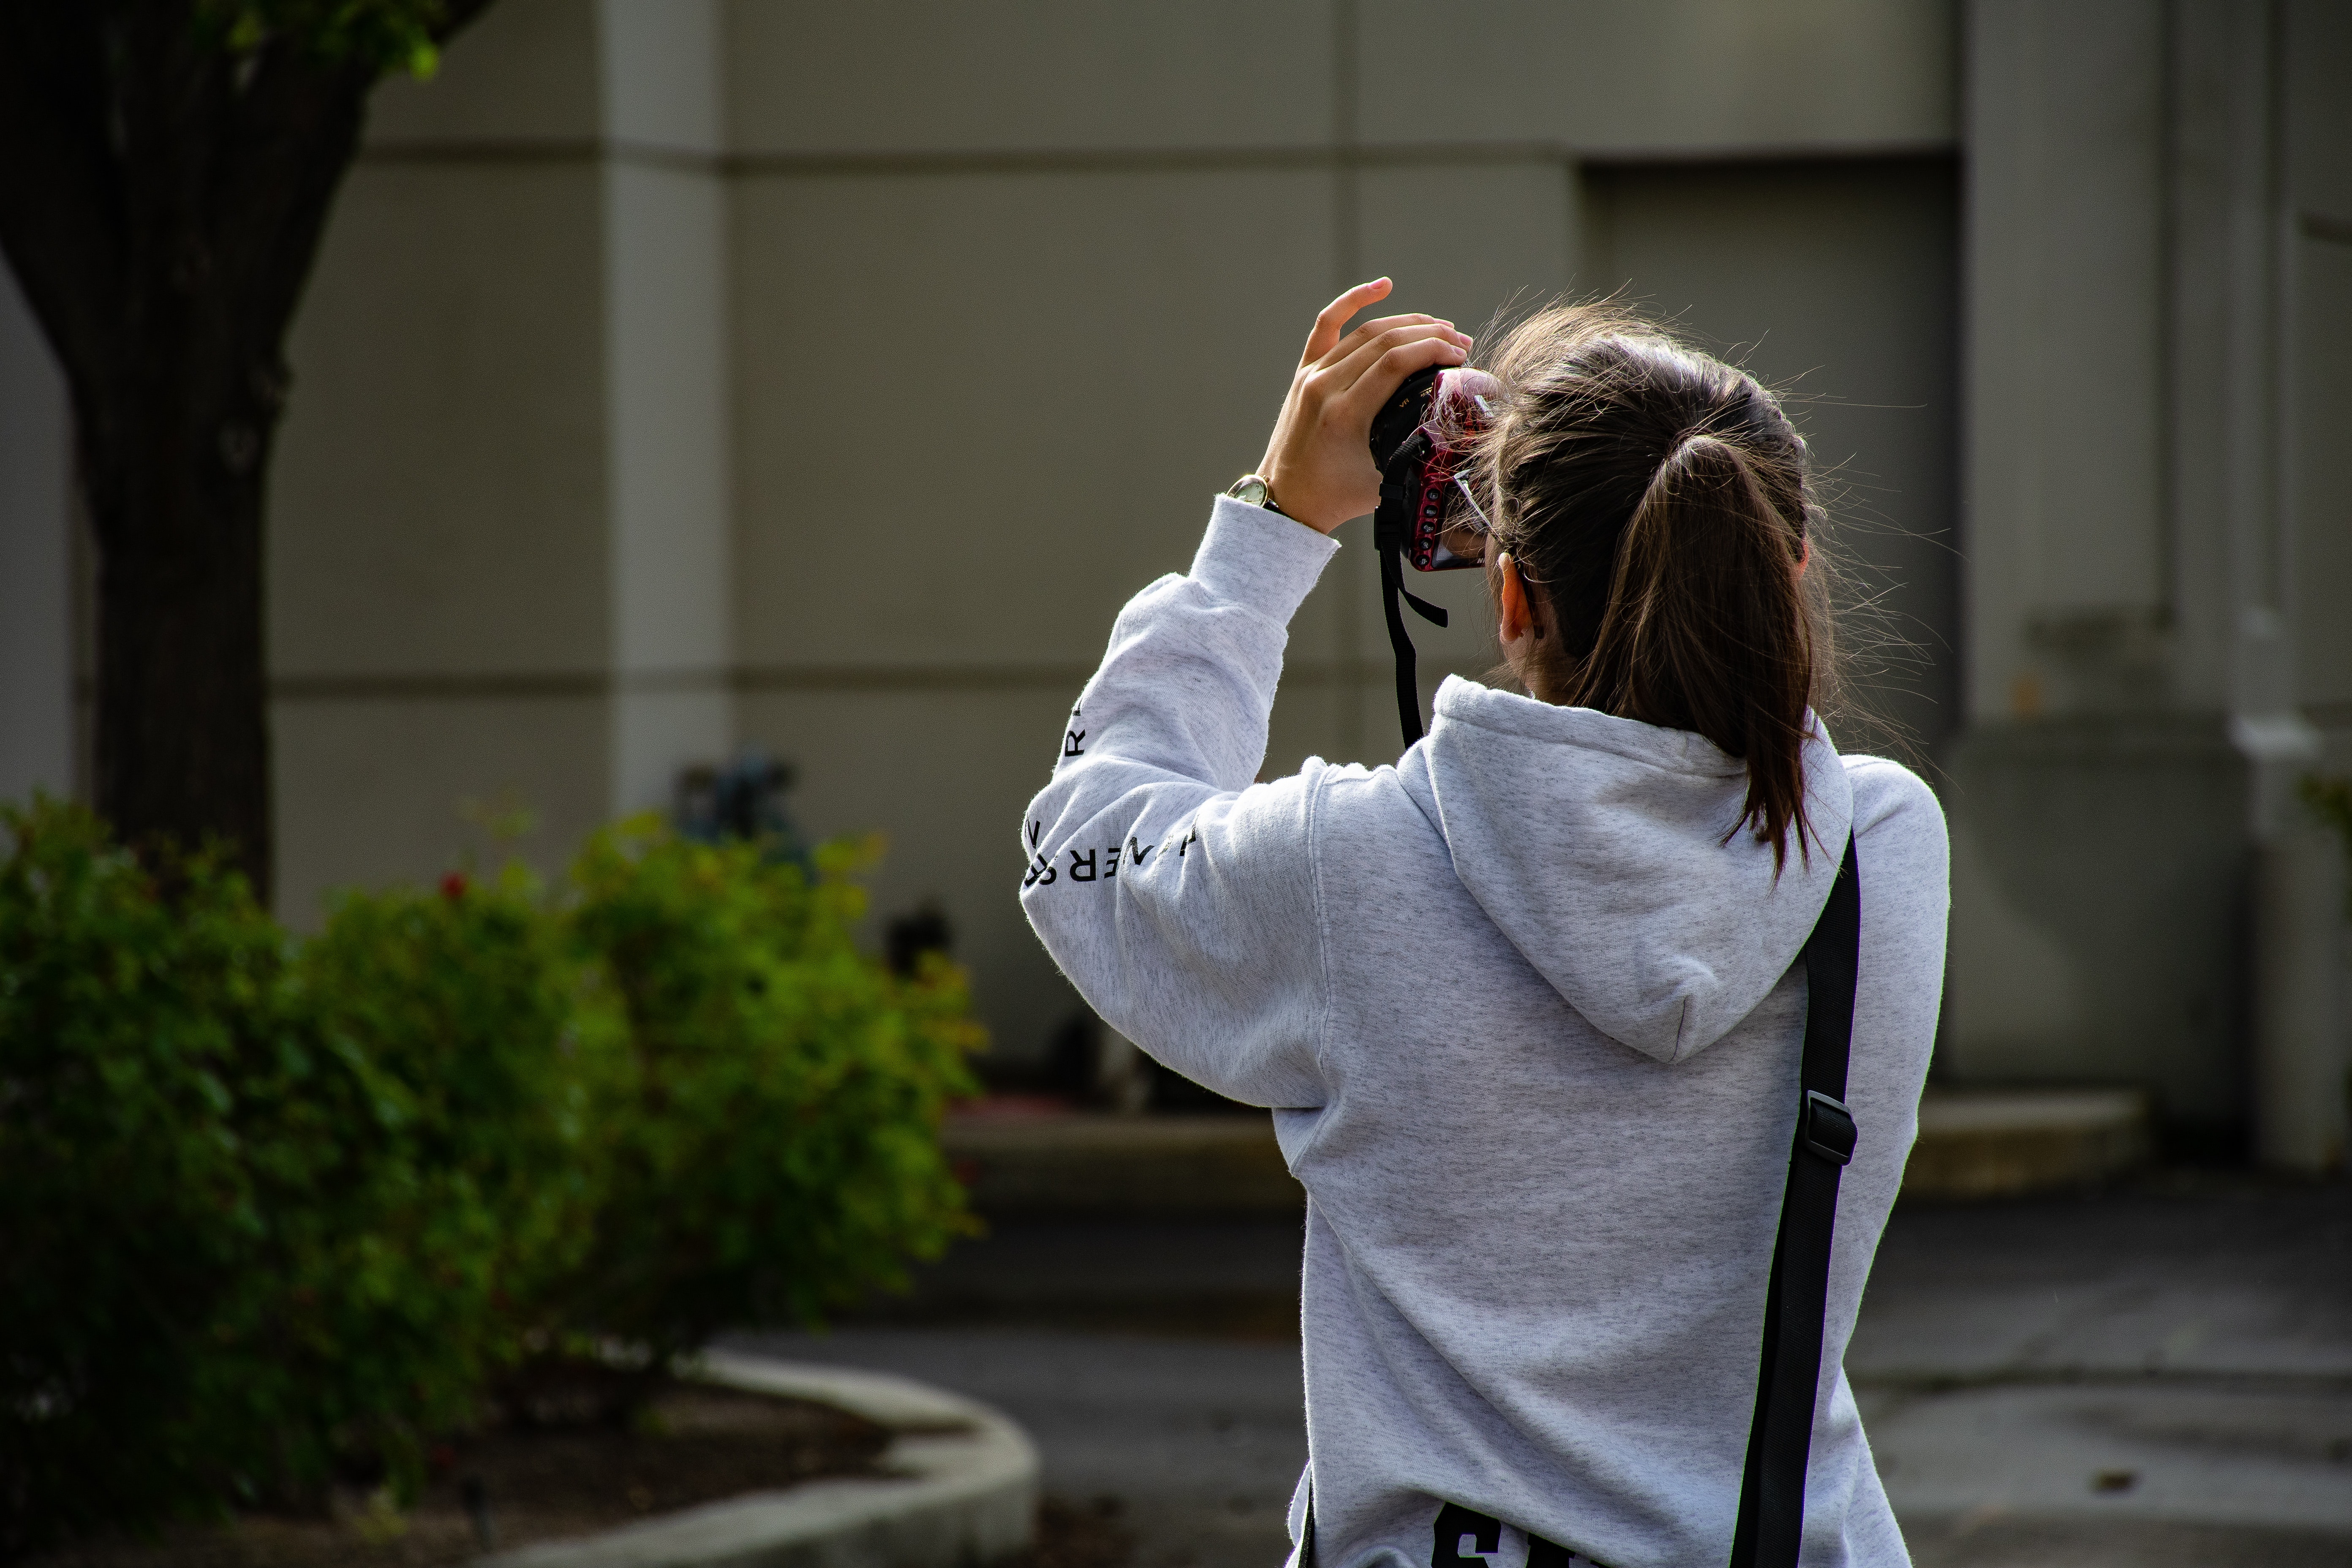
photography, hand, tree, plant, gesture, tourism, street